Miss Grand Vietnam

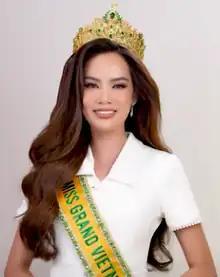
Miss Grand Vietnam 2023 – Lê Hoàng Phương

Miss Grand Vietnam (Vietnamese: "Hoa hậu Hòa bình Việt Nam") is a national beauty contest of Vietnam that has been held annually since 2022. The winners represent the country in the Miss Grand International pageant.